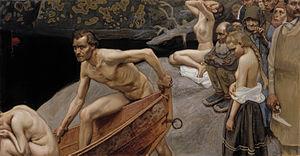
Le Mausolée Juselius est l'un des bâtiments les plus connus de Pori en Finlande.